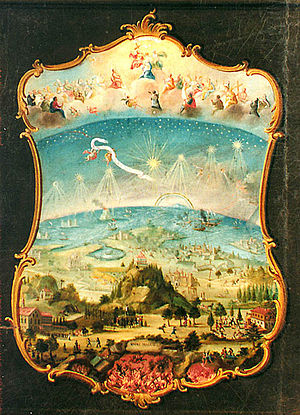
Himmelen (religion)
Billede af Himlen, jord og helvede fra 18. århundrede
Himmelen, Himlen, Himlene er et udtryk, der fortrinsvis anvendes i de abrahamitiske religioner til at betegne forestillingen om dels et liv efter døden, dels et overjordisk metafysiske sted/bolig for Gud og guddommelige væsner.